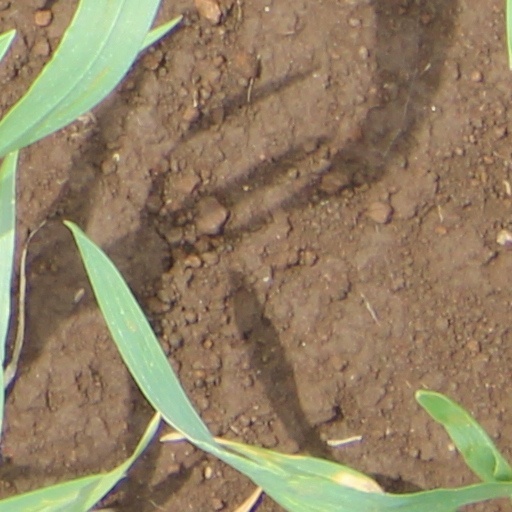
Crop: wheat